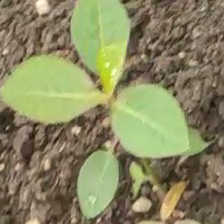
Weed species: Moti_dudhi(Euphorbia_geneculata_L)